Wujie, Yilan

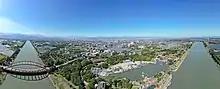
Aerial panorama of Dongshan River. Shot December 2022.

The Erjie Station and Zhongli Station of Taiwan Railways is located in the township.